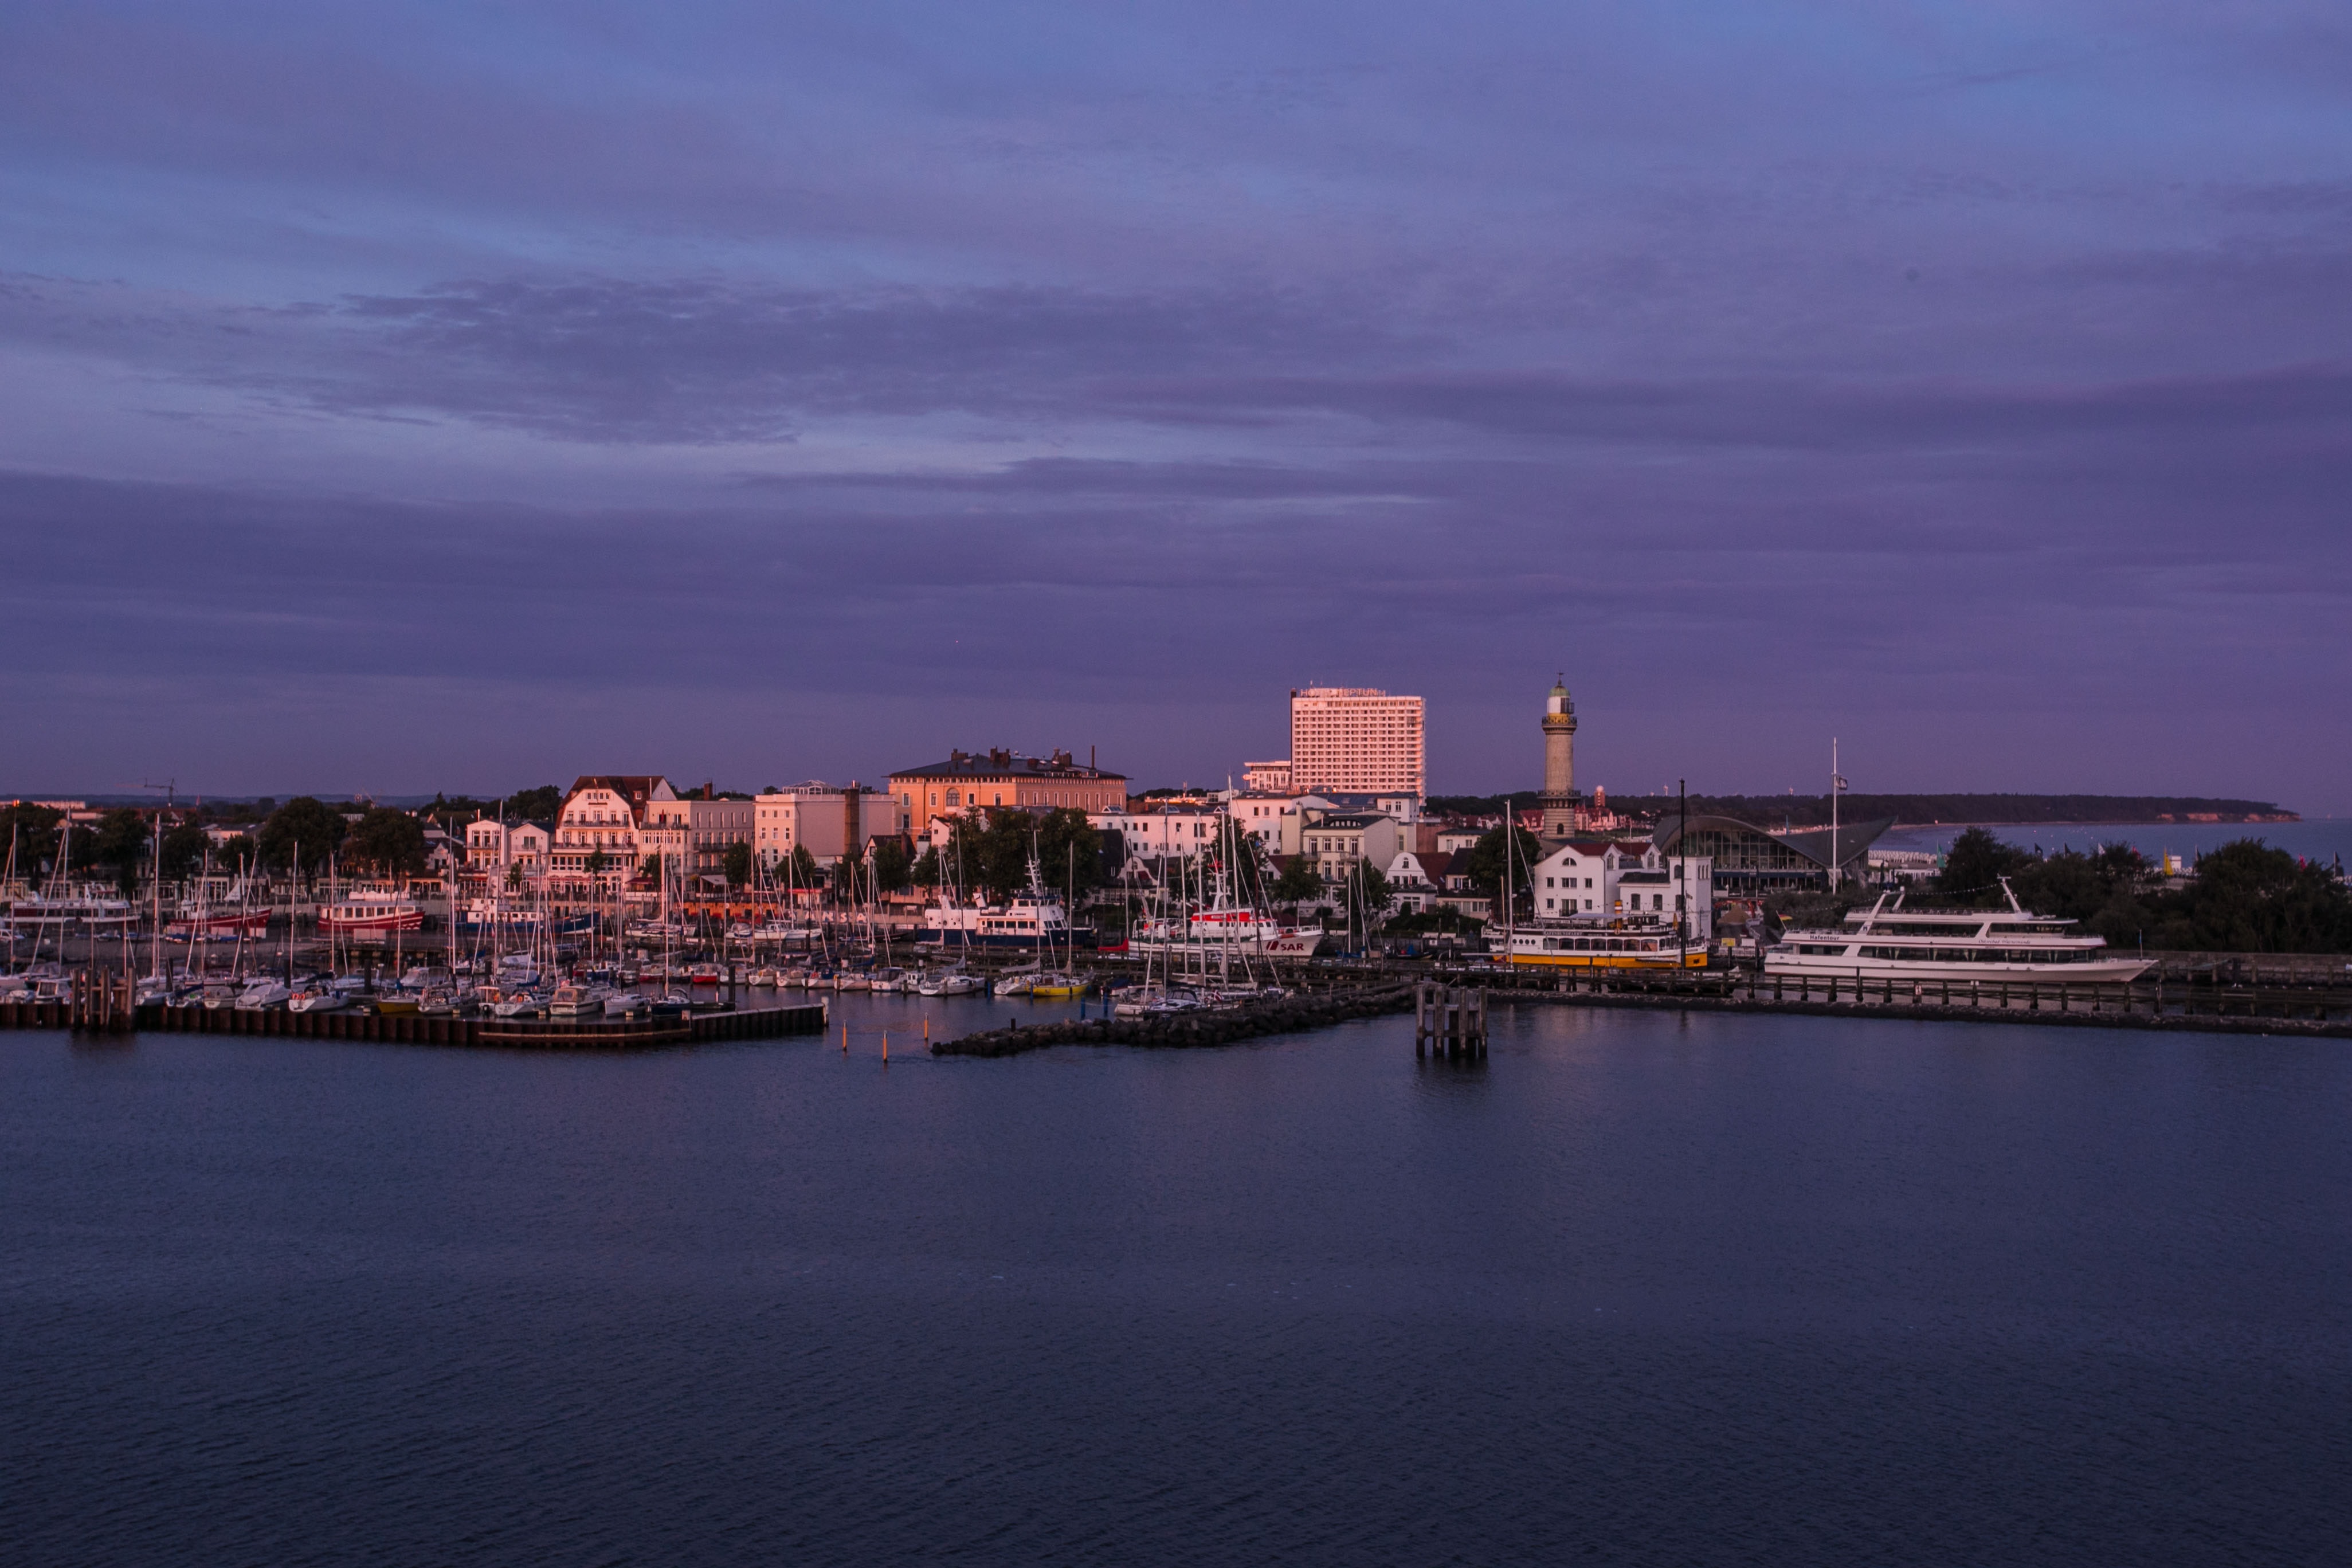
sky, water, blue, city, night, reflection, human settlement, dusk, cityscape, sea, skyline, evening, metropolitan area, cloud, architecture, urban area, waterway, horizon, river, coast, tower, dawn, ocean, downtown, lake, building, bay, harbor, tourism, channel